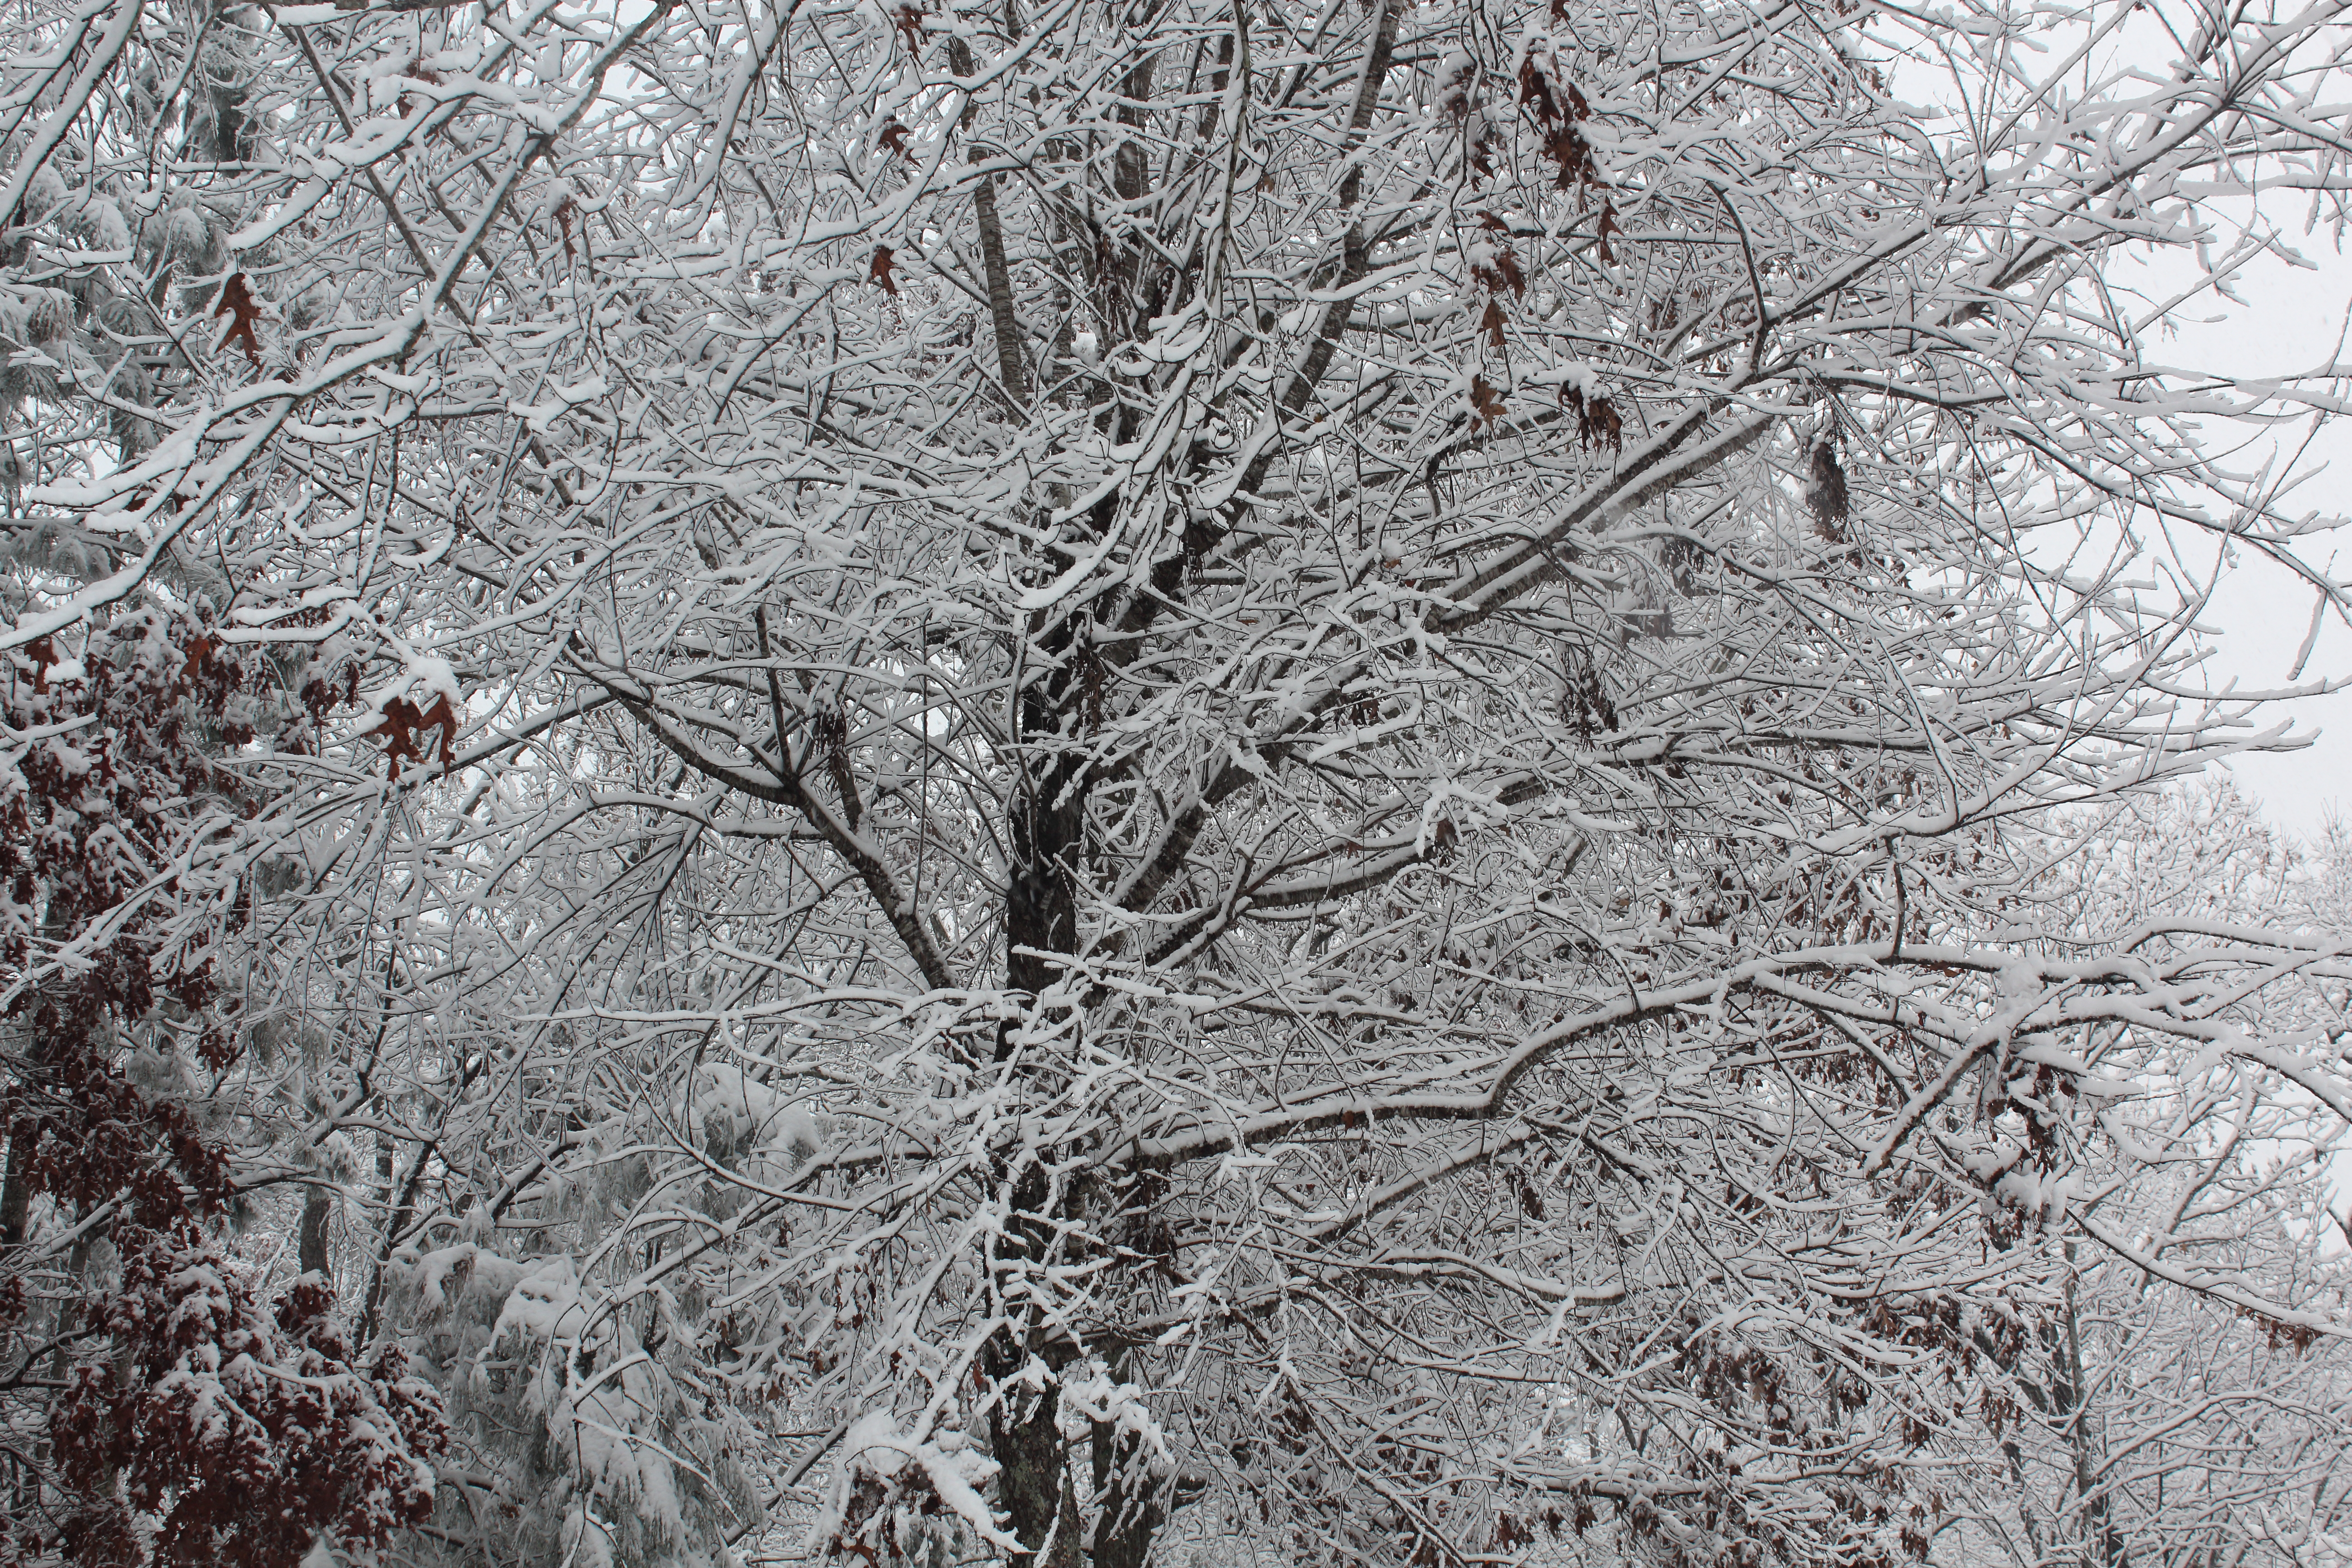
winter, snow, ice, trees, branch, tree, frost, black and white, freezing, woody plant, woodland, monochrome photography, leaf, monochrome, blizzard, twig, winter storm, rain and snow mixed, forest